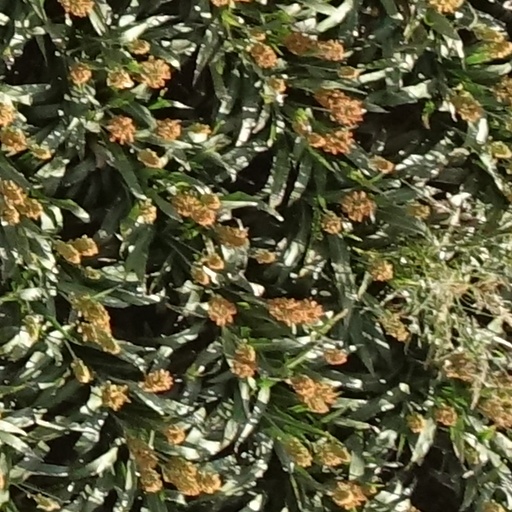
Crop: sorghum